Lhachen Palgyigon

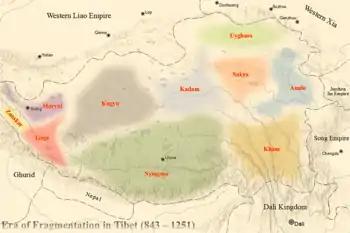
Maryul in the fragmented Tibetan Empire

Lhachen Palgyigon was the founding king of the Kingdom of Maryul, based in modern Ladakh.